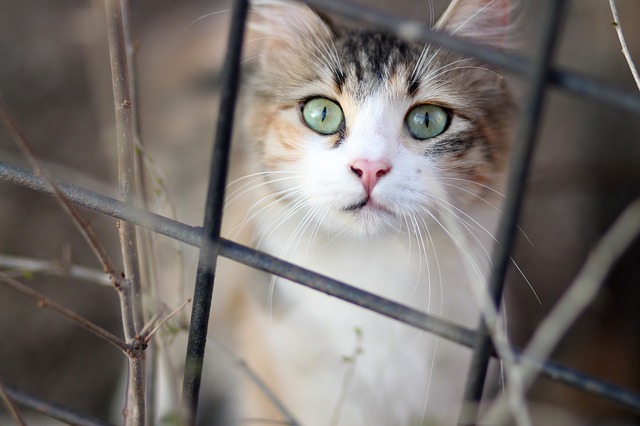
Label: cat